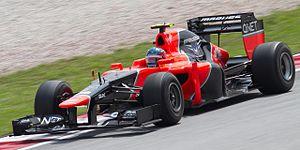
Manor Marussia F1 Team est une écurie de Formule 1 britannique qui succède à l'écurie russe Marussia F1 Team qui succédait elle-même à l'écurie britannique Virgin Racing, née sous le nom Manor Motorsport.
Manor Motorsport Limited est une écurie de sport automobile britannique, fondée en 1990 par son président John Booth. Elle participe au championnat du monde de Formule 1 de 2010 à 2015 sous les noms de Virgin Racing, Marussia F1 Team puis Manor Marussia F1 Team. Elle évolue depuis 2016 en endurance dans le championnat du monde en LMP2, sous le nom Manor Endurance Racing Limited.
La Marussia MR01 est la monoplace de Formule 1 engagée par l’équipe Marussia F1 Team dans le cadre du championnat du monde de Formule 1 2012. Elle débute en championnat le 18 mars 2012 au Grand Prix d’Australie, pilotée par l’Allemand Timo Glock et le Français Charles Pic, qui réalise ses débuts en tant que pilote-titulaire en Formule 1. La monoplace abandonne le nom « Virgin » de sa prédécesseur pour adopter celui de « Marussia » à la suite du renommage de l'équipe Marussia Virgin Racing fin 2011 en Marussia F1 Team.